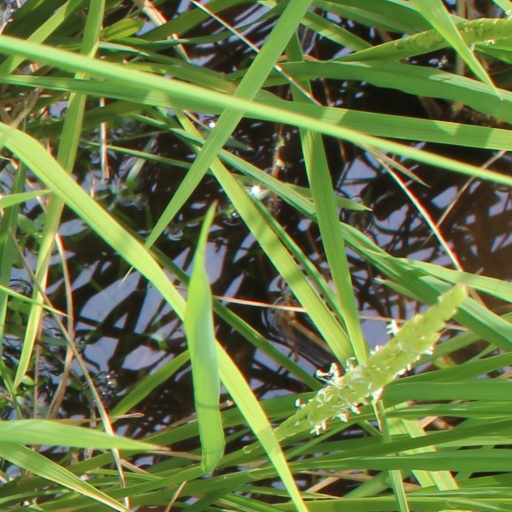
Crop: rice